Manila North Cemetery

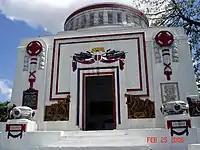
Mausoleo de los Veteranos de la Revolución

A memorial and national monument dedicated to Filipino revolutionaries of the Philippine Revolution of the 1890s and the Philippine–American War. Notable burials in this monument were: